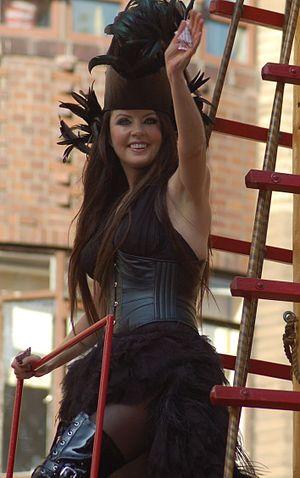
Sarah Brightman est une chanteuse, danseuse et actrice britannique, née le 14 août 1960 à Berkhampstead en Angleterre. Elle est la sœur ainée d'Amelia Brightman, soliste du groupe Gregorian.